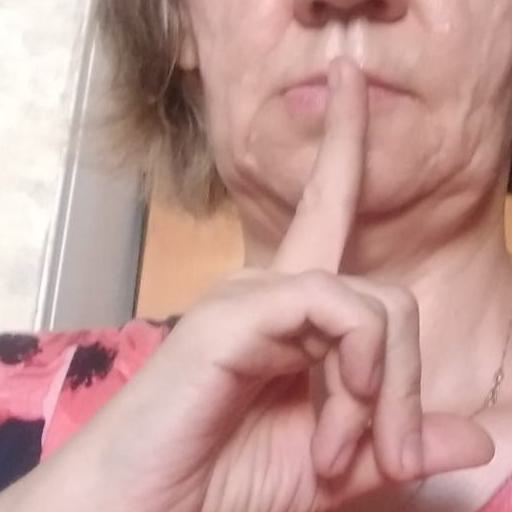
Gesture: mute